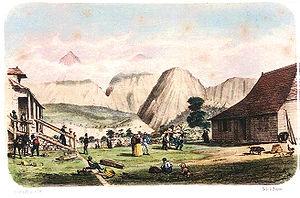
« Du battant des lames au sommet des montagnes » est une expression française qui servit autrefois à définir l'extension géographique des concessions territoriales accordées par la Compagnie des Indes orientales aux colons de l'île de La Réunion alors que celle-ci s'appelait encore l'île Bourbon. Depuis, cette expression y est devenue une locution courante, voire une « formule figée ». Dans son sens le plus strict, elle agit grammaticalement comme un complément de manière et qualifie la façon dont sont découpées les terres en étroites bandes qui s'étirent du littoral aux plus hauts reliefs sans jamais s'étaler horizontalement. En revanche, lorsqu'on la considère dans son sens le plus large, l'expression fait office d'adverbe de lieu, synonyme de « partout ».
Salazie est une commune française, située dans le département en région de La Réunion.